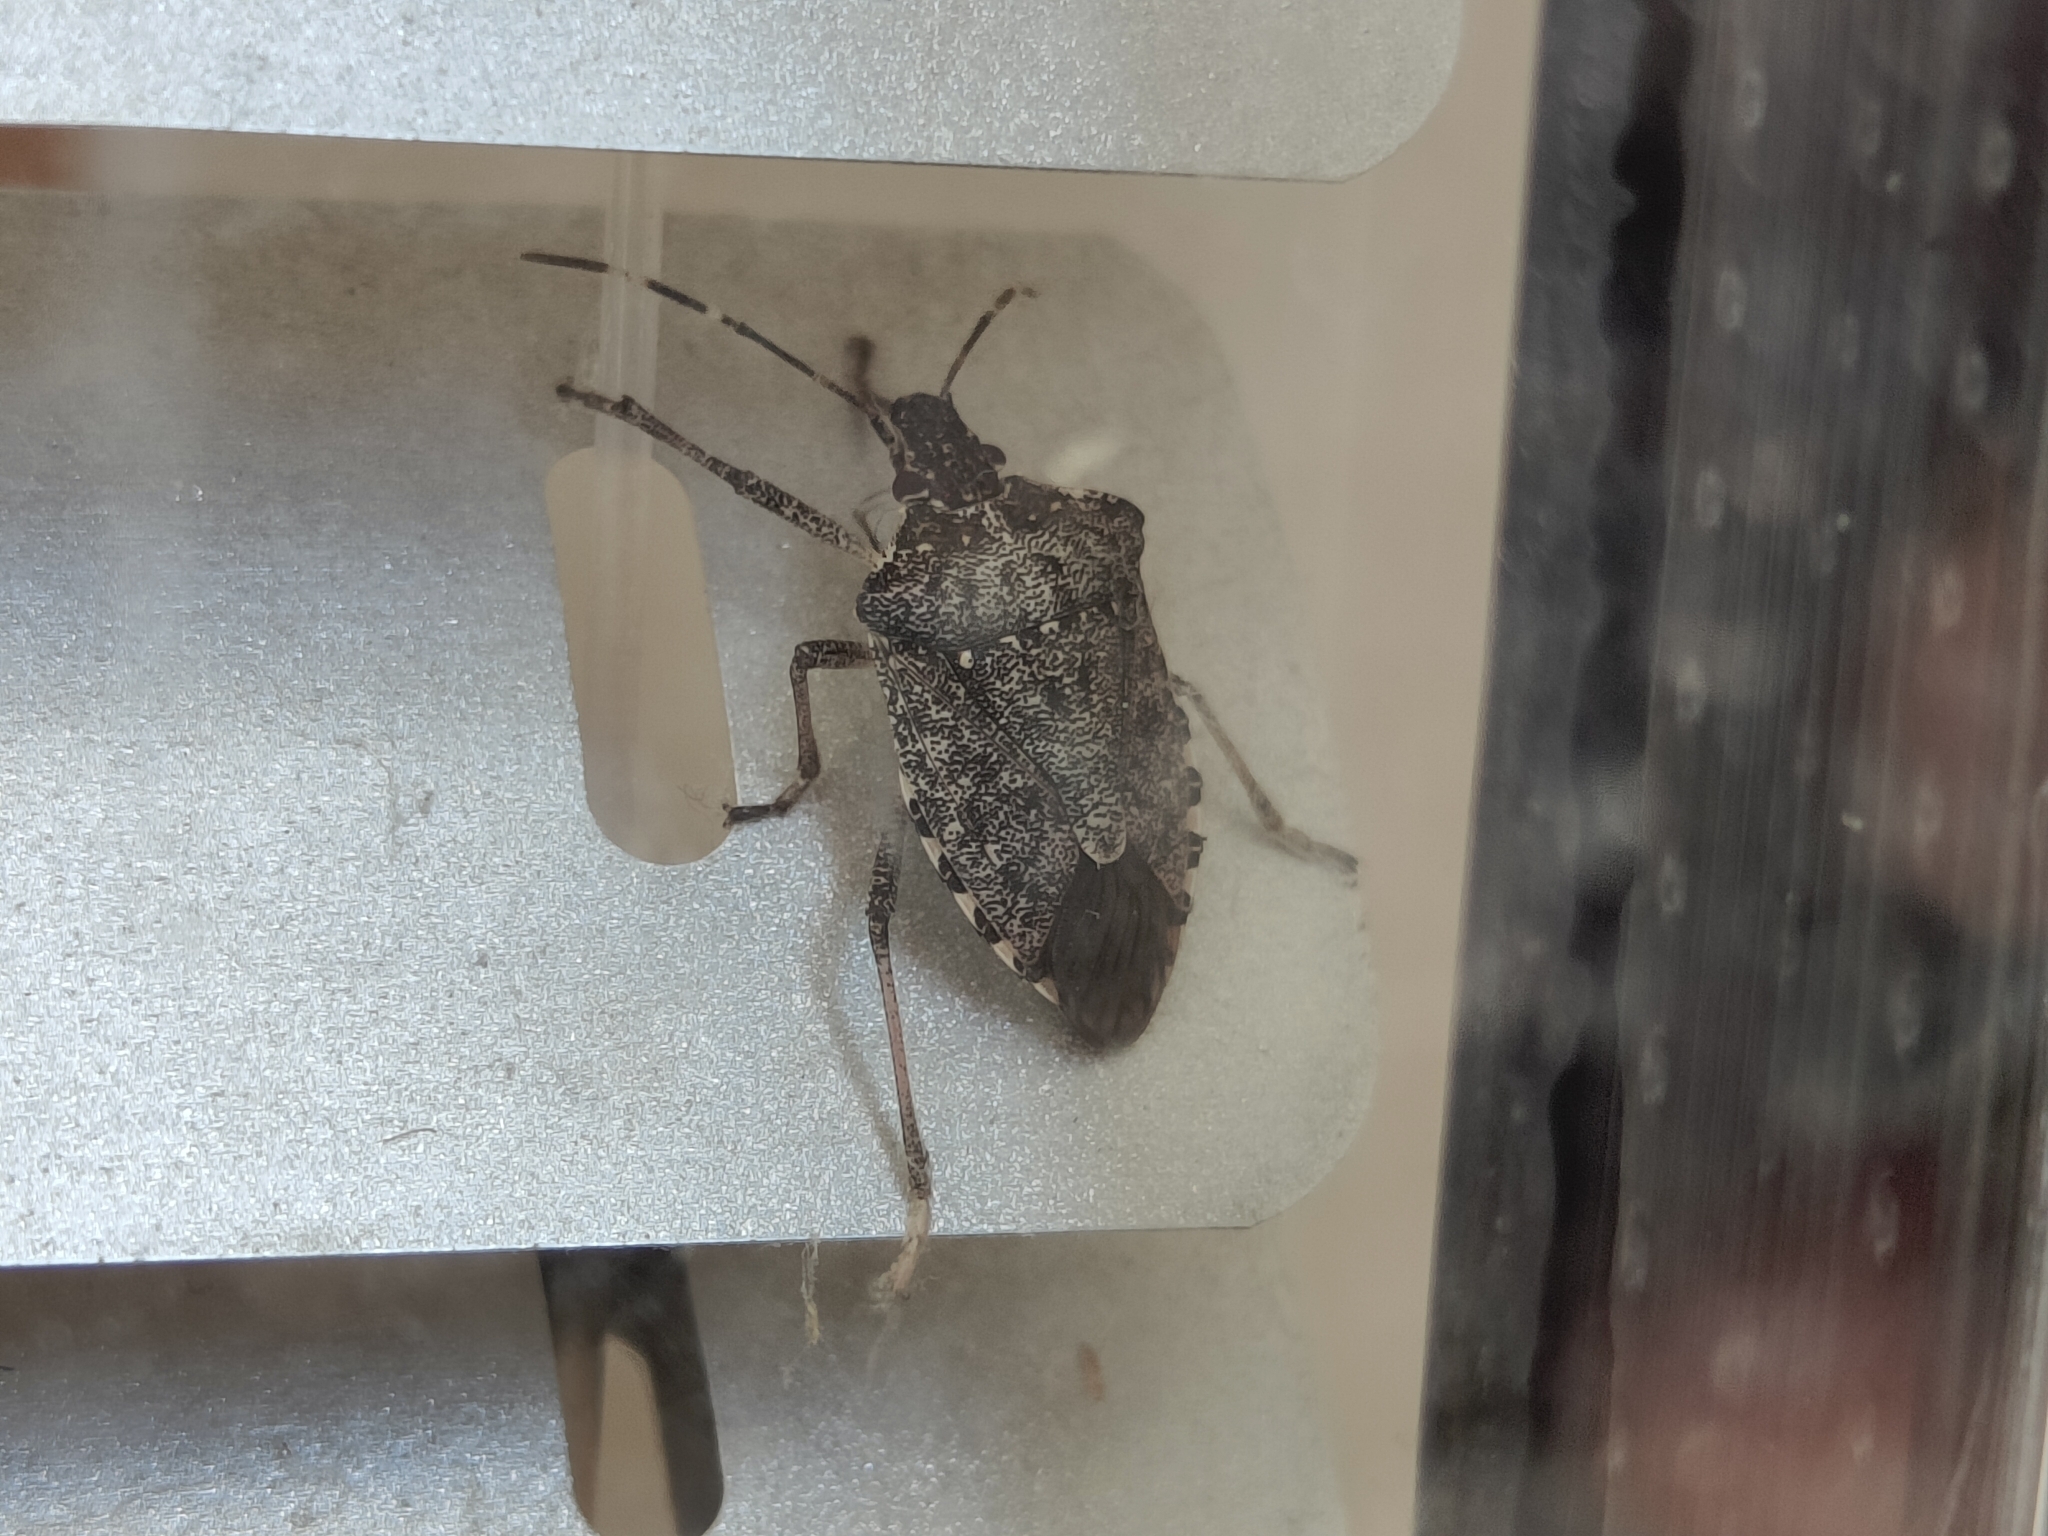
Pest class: stink_bug